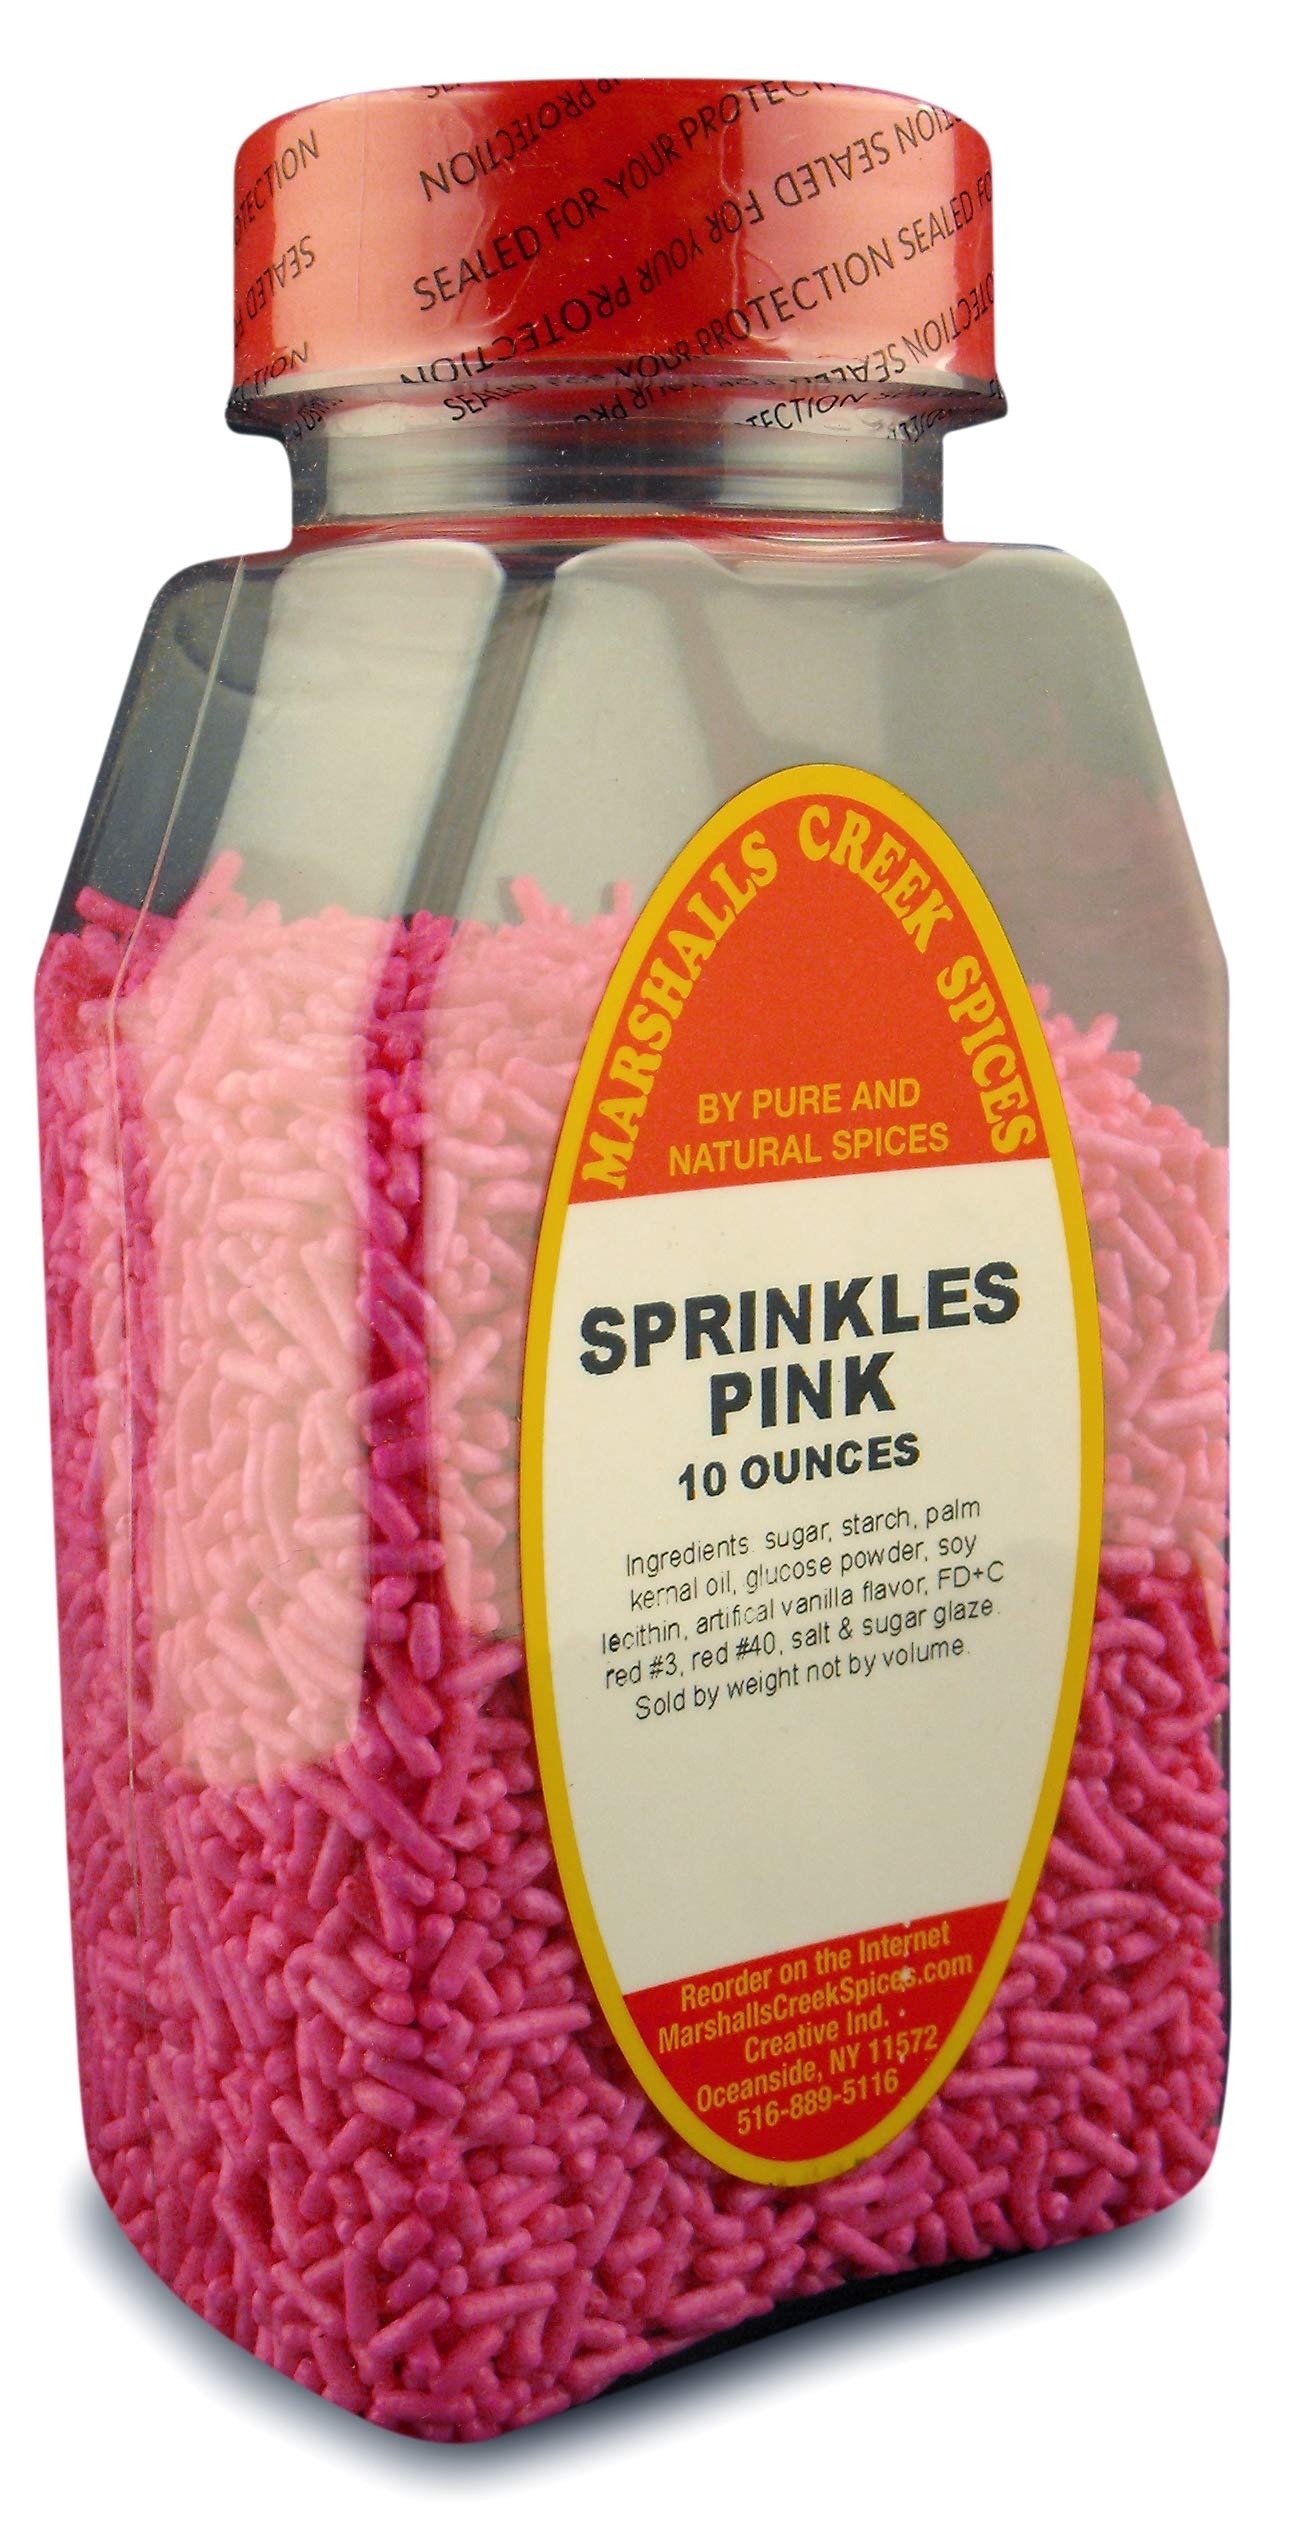
Item Name: New Size Marshalls Creek Spices Sprinkles Pink Seasoning, 10 Ounce …
Bullet Point 1: Marshalls Creek Spices buys in small quantities and packs weekly providing the freshest spices possible. Fresher spices means more flavor and a longer shelf life.
Bullet Point 2: No Fillers - No MSG
Bullet Point 3: All Natural & Kosher
Bullet Point 4: Flat Rate Shipping Per Order. No Limit
Product Description: Ingredients: sugar, starch palm kernel oil, bht, citric acid, glucose powder, soy lecithin, artificial vanilla flavor, fd&c colors, red #40, red #3, blue #1, salt and sugar glaze.
Value: 10.0
Unit: Ounce

Price: 11.99